Children Eating Grapes and a Melon

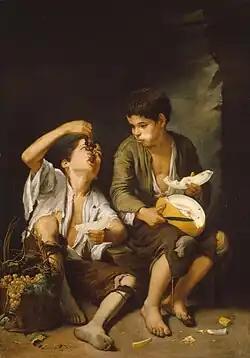
"Children Eating Grapes and a Melon" (1645-1650) by Bartolomé Esteban Murillo

Children Eating Grapes and a Melon is a 1645-1650 oil on canvas painting by Bartolomé Esteban Murillo, now in room XIII of the Alte Pinakothek in Munich. Along with religious works, realistic and naturalistic genre scenes like this form one of the most oft-repeated themes in the artist's oeuvre, often centred on children, as also seen in "Children Playing Dice" and "The Young Beggar".